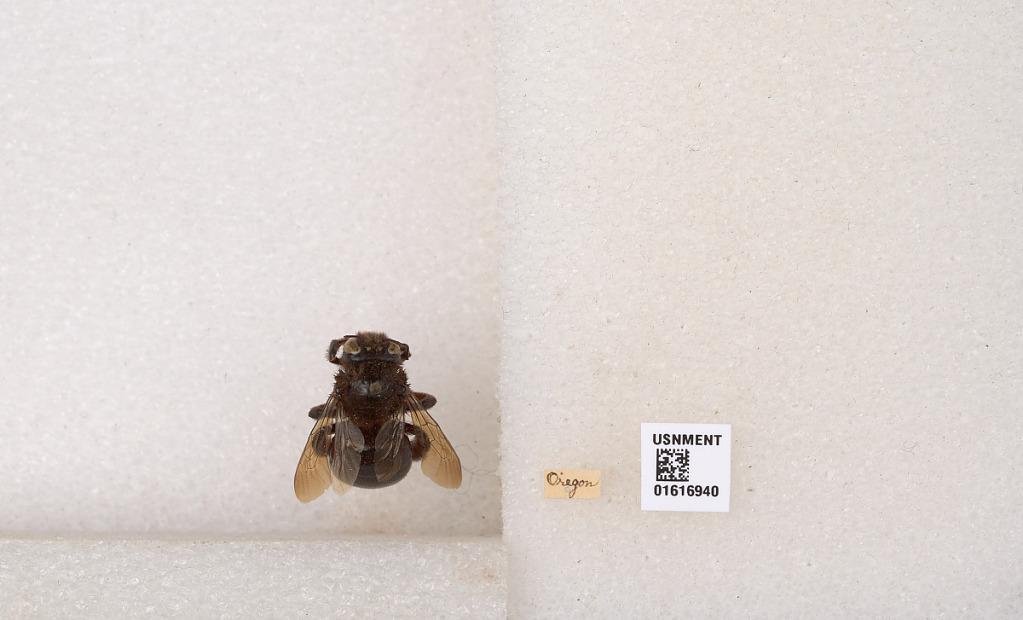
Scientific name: Xylocopa (Notoxylocopa) tabaniformis orpifex Smith
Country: United States
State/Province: Oregon
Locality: Oregon